Perugia

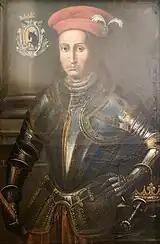
Braccio da Montone

In 1408, Ladislao D'Angiò Durazzo, the King of Naples, successfully captured Perugia and intended to have it administered by Braccio Fortebracci. However, Braccio vehemently opposed this idea and declined the offer. Nonetheless, in 1411, Perugia surrendered to the King of Naples, opting to be ruled by a foreigner rather than a nobleman. Braccio viewed this as a profound betrayal by his fellow citizens and fled. In November 1410, Braccio besieged Perugia but failed to capture it due to the city's resistance. He defeated pursuing troops and terrorized surrounding towns. In April 1416, he returned with a large army and attacked Perugia. After a victory in July, Perugia surrendered, marking the end of the Raspanti government. Braccio ruled moderately. In 1417, he entered Rome and proclaimed himself Defender of the City, later returning to Umbria. After conflicts and military successes, he was appointed Vicar by the Pope. Upon returning to Perugia, he undertook public works. He left for Bologna, returned, and went to Calabria. When denied entry to L'Aquila, he laid siege but faced opposition from the Pope and Queen. A league attacked him near Pescara in 1424, leading to his death. His son later buried him in Perugia with honors. During the rule of Braccio Fortebracci da Montone, significant public works were undertaken, such as Braccio's residence in the square, of which only the loggias remain, or the "Sopramuro," to which Braccio had another series of supporting structures built: the "briglie di Braccio."